Oktavia Aigner-Rollett

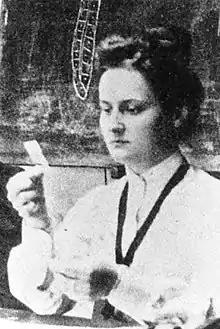
Oktavia Rollett in 1905

Oktavia Aigner-Rollett (née Oktavia Auguste Rollett; 23 May 1877, Graz — 22 May 1959, Ibid.) was an Austrian physician. She was one of the first women to receive a doctorate from the University of Graz, and was the first female doctor to work at the General Hospital.